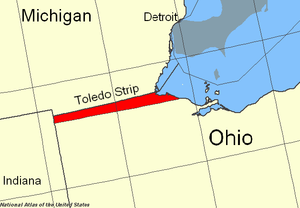
La guerre de Toledo, également appelée guerre Ohio-Michigan, est le nom donné à une dispute territoriale qui opposa l'État américain de l'Ohio au Territoire du Michigan. Cette « guerre » ne fit aucune victime.